Rajiv Surendra

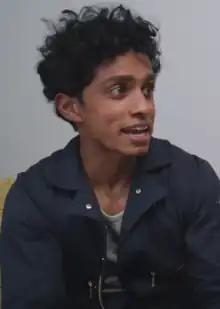
Surendra in 2021

Rajiv Surendra (born 1985 or 1986) is a Canadian American actor, artist, content creator, and writer. He is known for his portrayal of high school student Kevin Gnapoor in the 2004 teen comedy film "Mean Girls" and for his 2016 memoir, "The Elephants in My Backyard", which chronicles his bid to win the lead role in the 2012 film "Life of Pi".